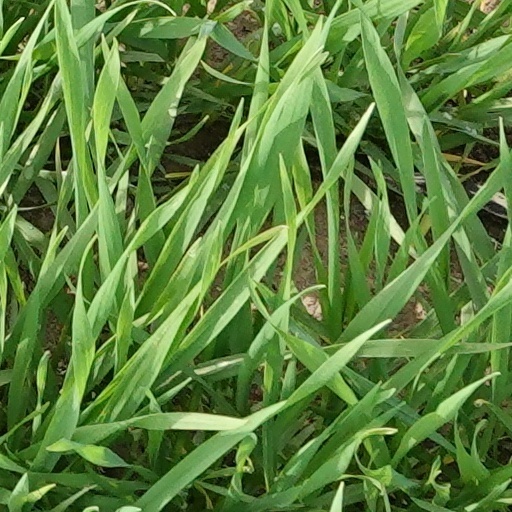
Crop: wheat